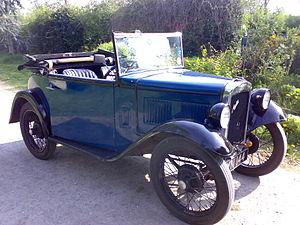
L'Austin 7, prononcée à l'anglaise seven, est une automobile fabriquée par le constructeur britannique Austin de 1922 à 1939. Surnommée la « Baby Austin » en raison de ses dimensions réduites, elle demeure l'un des modèles les plus célèbres de l'histoire de l'automobile anglaise, tant son succès fut immense. Produite à plus de 290 000 exemplaires, elle sera largement fabriquée par d'autres constructeurs automobiles tels que BMW et Nissan.